Lara Veronin

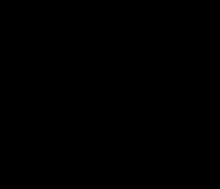
The independent multimedia firm started by Lara and sister Esther Veronin

After much deliberation, Veronin decided to leave JVR Music in 2013 and founded Meimeiwawa Multimedia (""Meiwa Media"" for short) with her sister Esther Veronin. Meiwa Media, while simultaneously doubling as Lara's record label and talent agency, also operates as a creative platform putting out content in music, entertainment, and various other subjects. Over the years, the company has put out several visual ventures such as short films, vlogs, and an internet faux-reality web series, titled "Meiwa Diaries". Temporarily setting aside music, Lara joined her sister in the ranks of film production and co-wrote a micro movie titled "TAWKI: Taipei As We Know It", where she also played Holly, the lead. Since then, the Veronin sisters have put out multiple short films and micro movies with Lara as lead actress, including the 2014 production ""Who Killed Joanna Wang?"" starring Joanna Wang as well as the 2015 productions ""Still Better Than Love"" and ""She Wore Red"", which won the award for Best Cinematography in the Tainan 39-Hour Short Film Contestival.